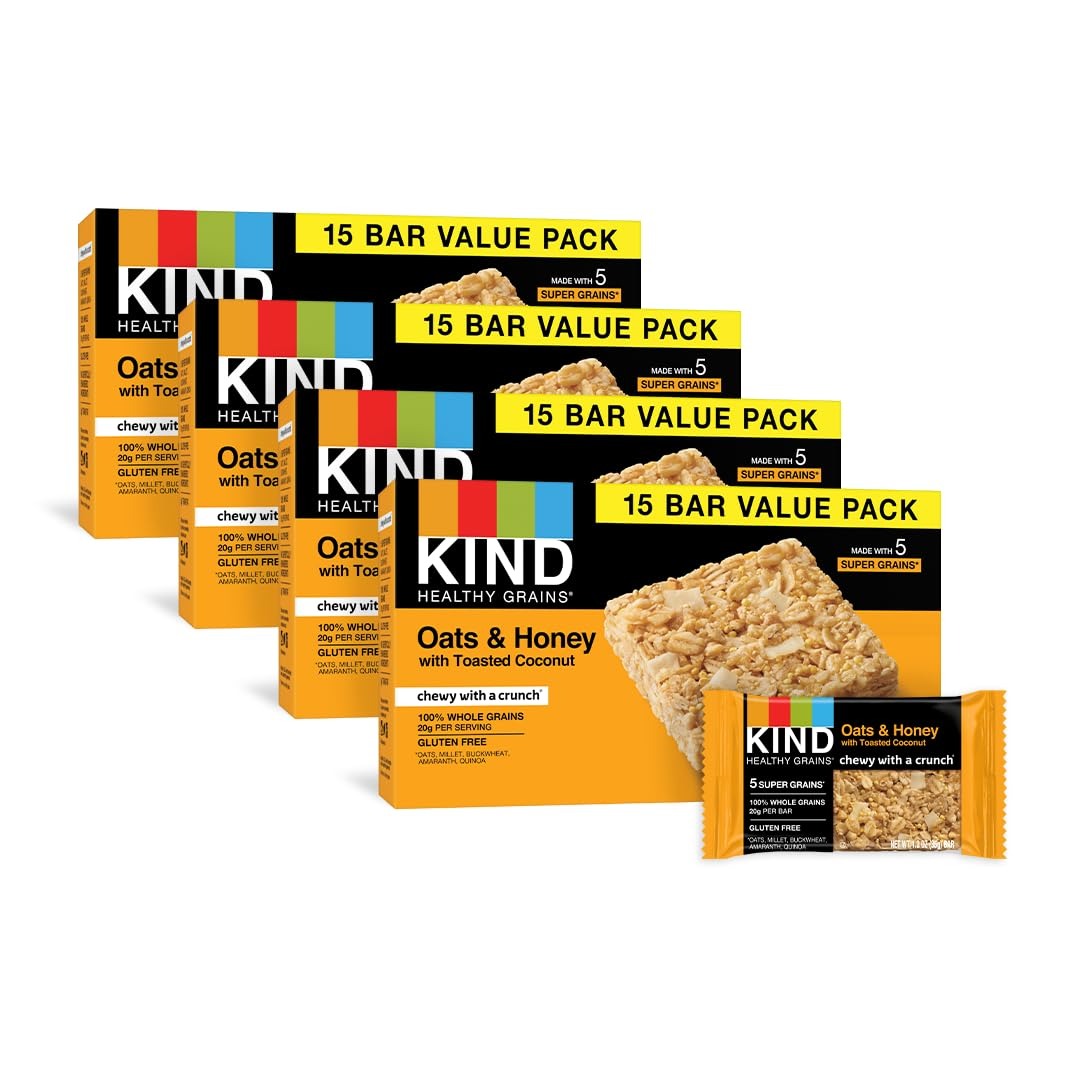
Item Name: KIND Healthy Grains Bars, Oats & Honey with Toasted Coconut, 1.2 Ounce, 60 Count, Gluten Free
Bullet Point 1: Contains 4 Boxes of 15 - 1.2 Ounce KIND Oats & Honey with Toasted Coconut Healthy Grains Bars
Bullet Point 2: These KIND bars are made with five super grains - oats, millet, buckwheat, amaranth and quinoa - for a nutrient-dense, whole grain snack
Bullet Point 3: KIND snack bar leads with 100% whole grains, and has a delicious flavor of honey and toasted coconut
Bullet Point 4: Individually wrapped snacks are convenient for on-the-go snacking
Bullet Point 5: Snack bars contain 20 grams of whole grains and are gluten free, kosher snacks made without genetically engineered ingredients
Bullet Point 6: Enjoy this healthy snack on the go. Also add our snack bars to yogurt, smoothie bowls and desserts as a delicious topping.
Value: 72.0
Unit: Ounce

Price: 7.49